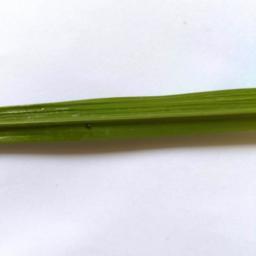
Label: Rice___Healthy